Caribbean elaenia

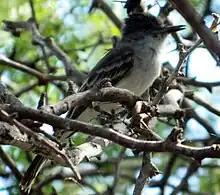
Caribbean elaenia in southwestern Puerto Rico

The Caribbean elaenia is long and weighs . It is largish elaenia and has a bushy crest. The sexes have the same plumage. Adults of the nominate subspecies "E. m. martinica" have a dull olive to brownish olive crown with a white stripe in the middle of the crest. They have whitish lores and a faint whitish eyering on an otherwise mottled gray-brown face. Their upperparts are dull olive to brownish olive. Their wings are dusky with yellowish to whitish edges on the flight feathers and tips on the coverts; the latter show as two wing bars. Their tail is dusky. Their throat is sooty gray, their breast pale gray, their belly whitish to dull yellowish, and their undertail coverts yellowish to whitish.